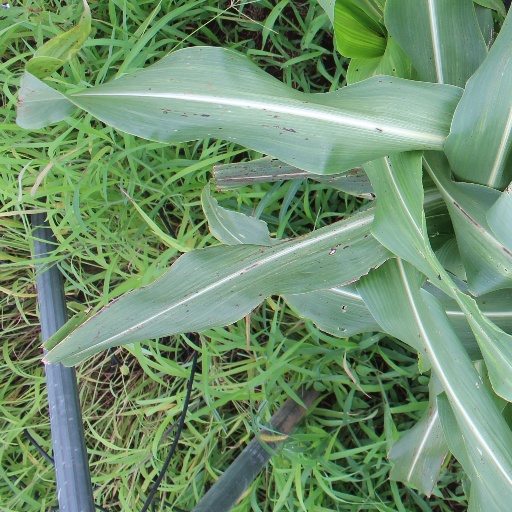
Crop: sorghum